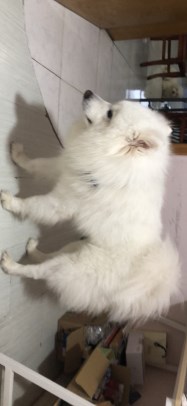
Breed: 2192-n000088-Samoyed